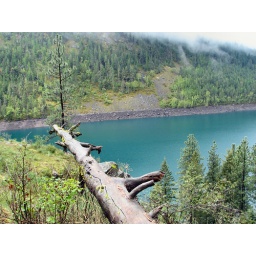
McDonald lake in early September,not the one in glacier park. Notice the low water line.